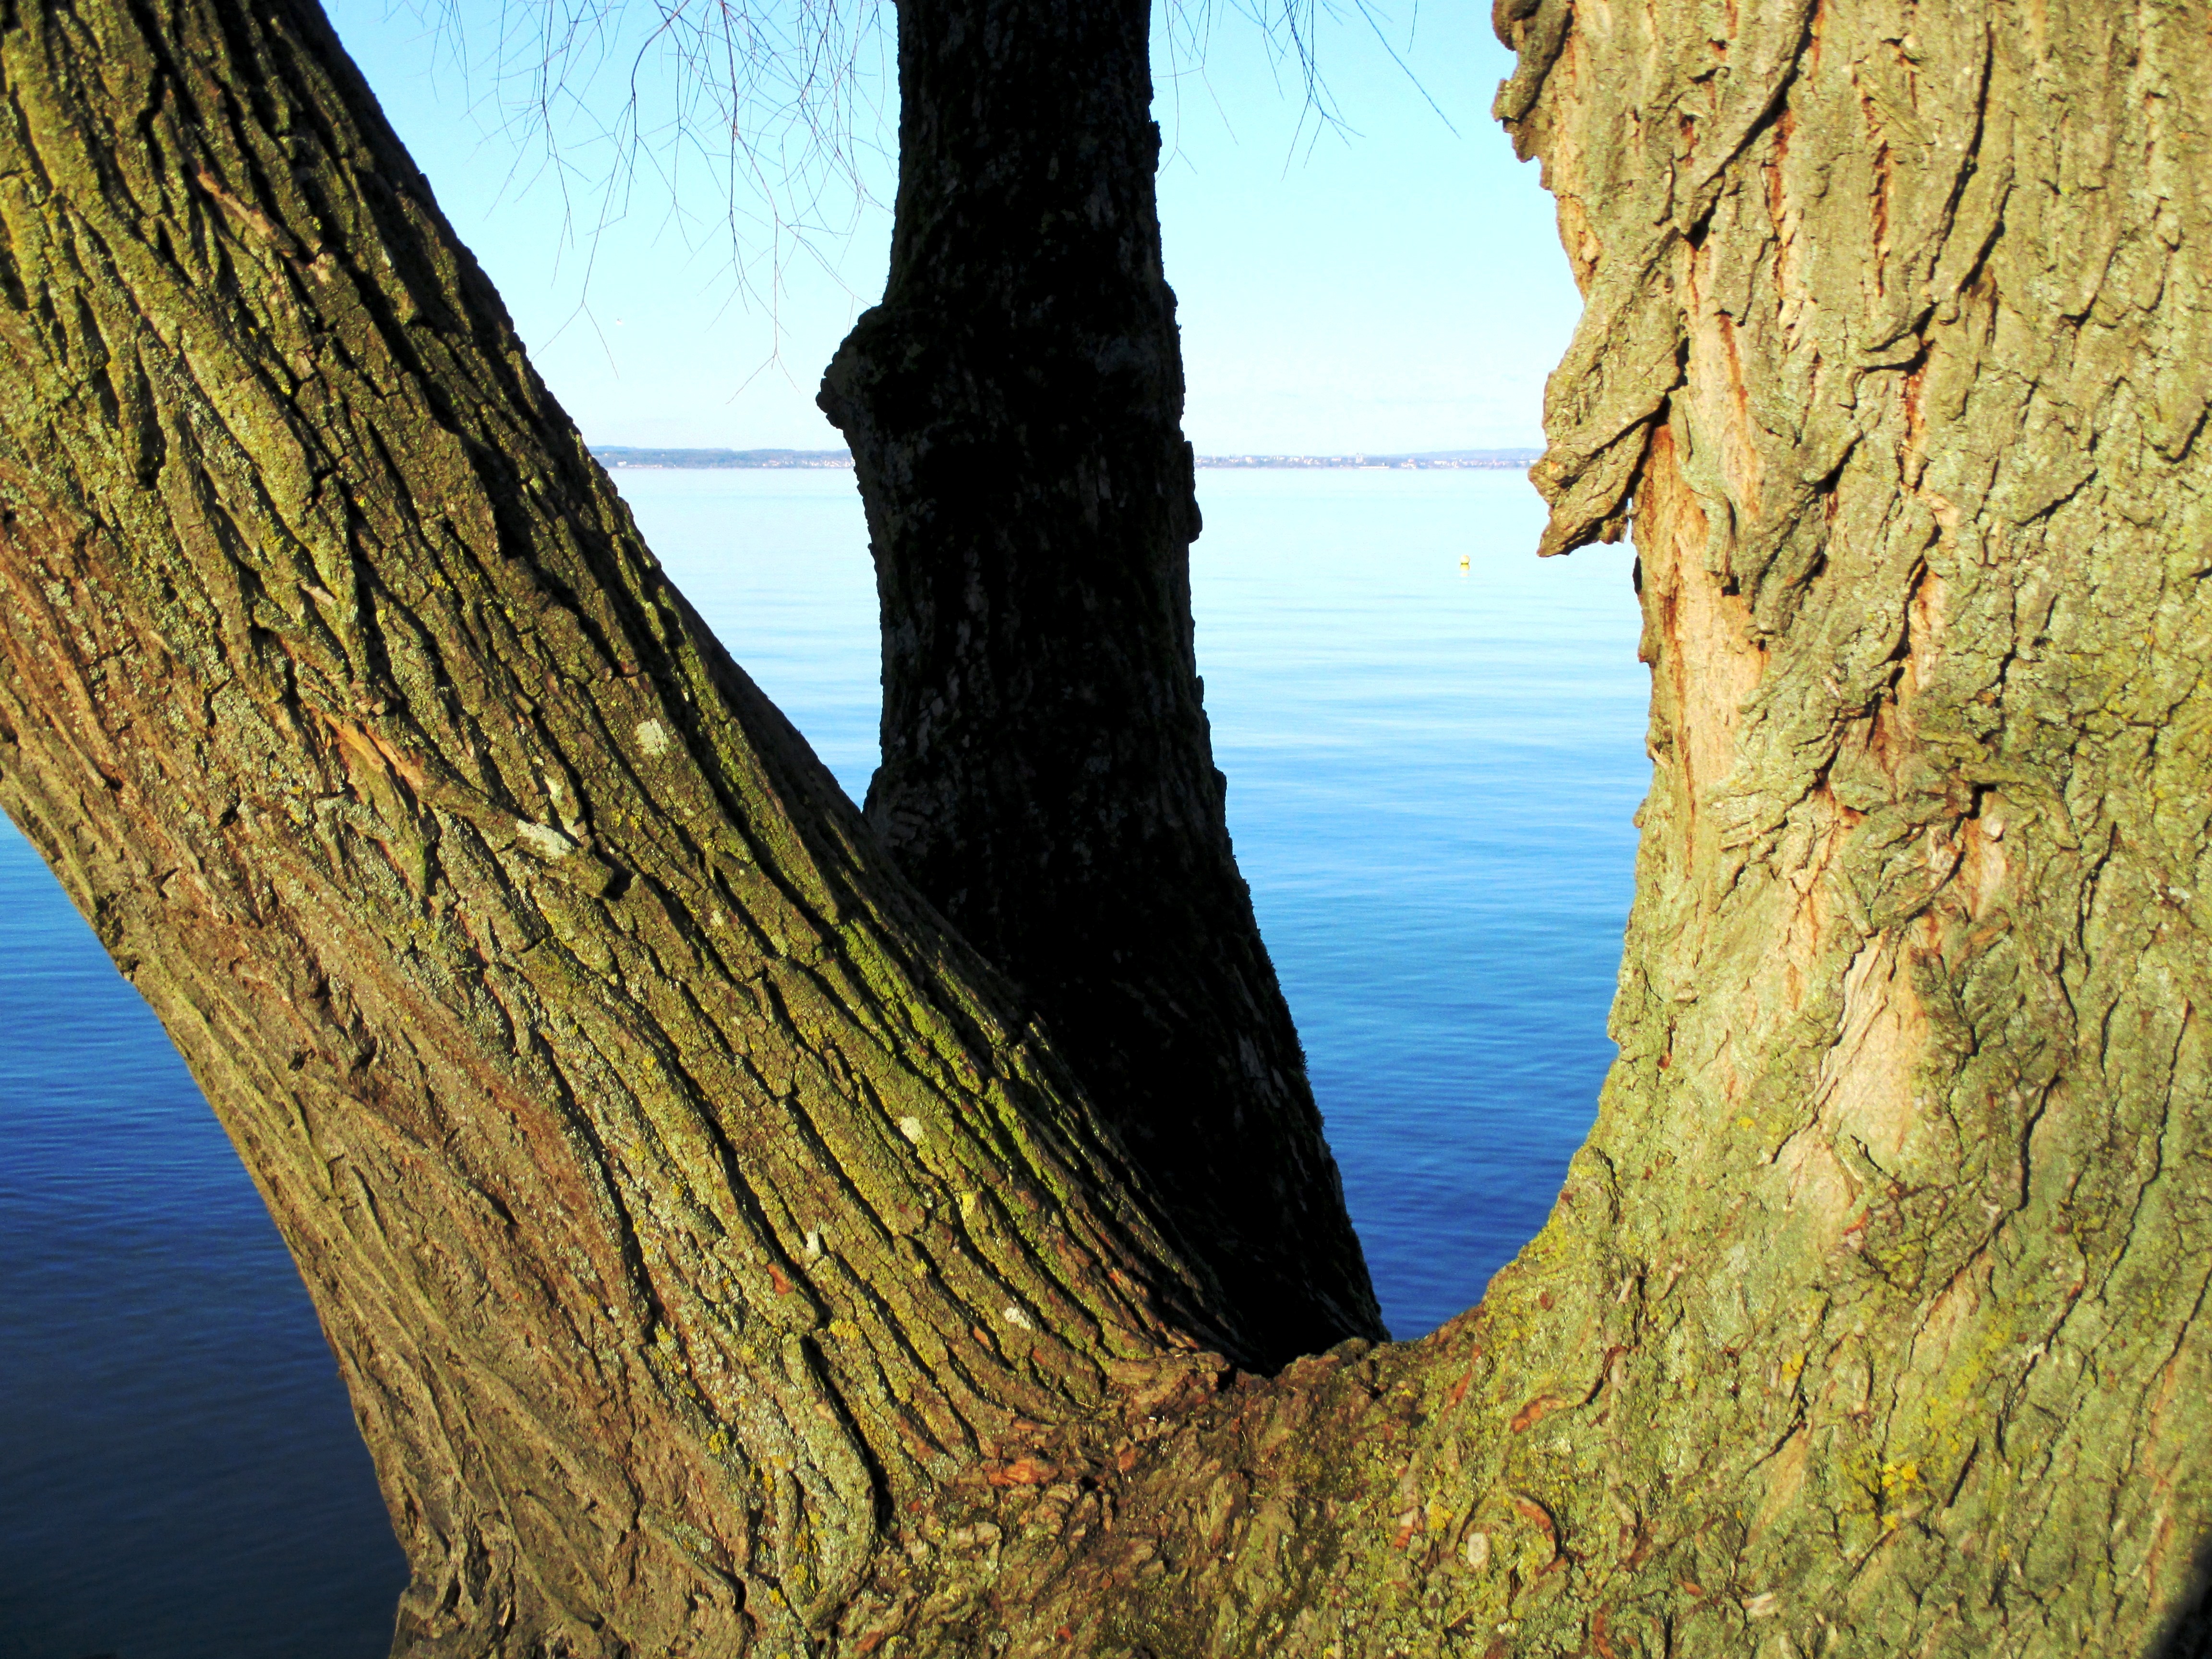
sea, coast, tree, nature, rock, mountain, plant, leaf, lake, bark, cliff, reflection, autumn, terrain, tribe, switzerland, waters, lake constance, romanshorn, woody plant, tree friend